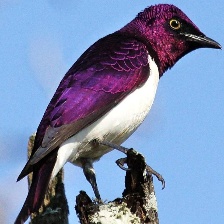
Species: VIOLET BACKED STARLING
Scientific name: CINNYRICINCLUS LEUCOGASTER